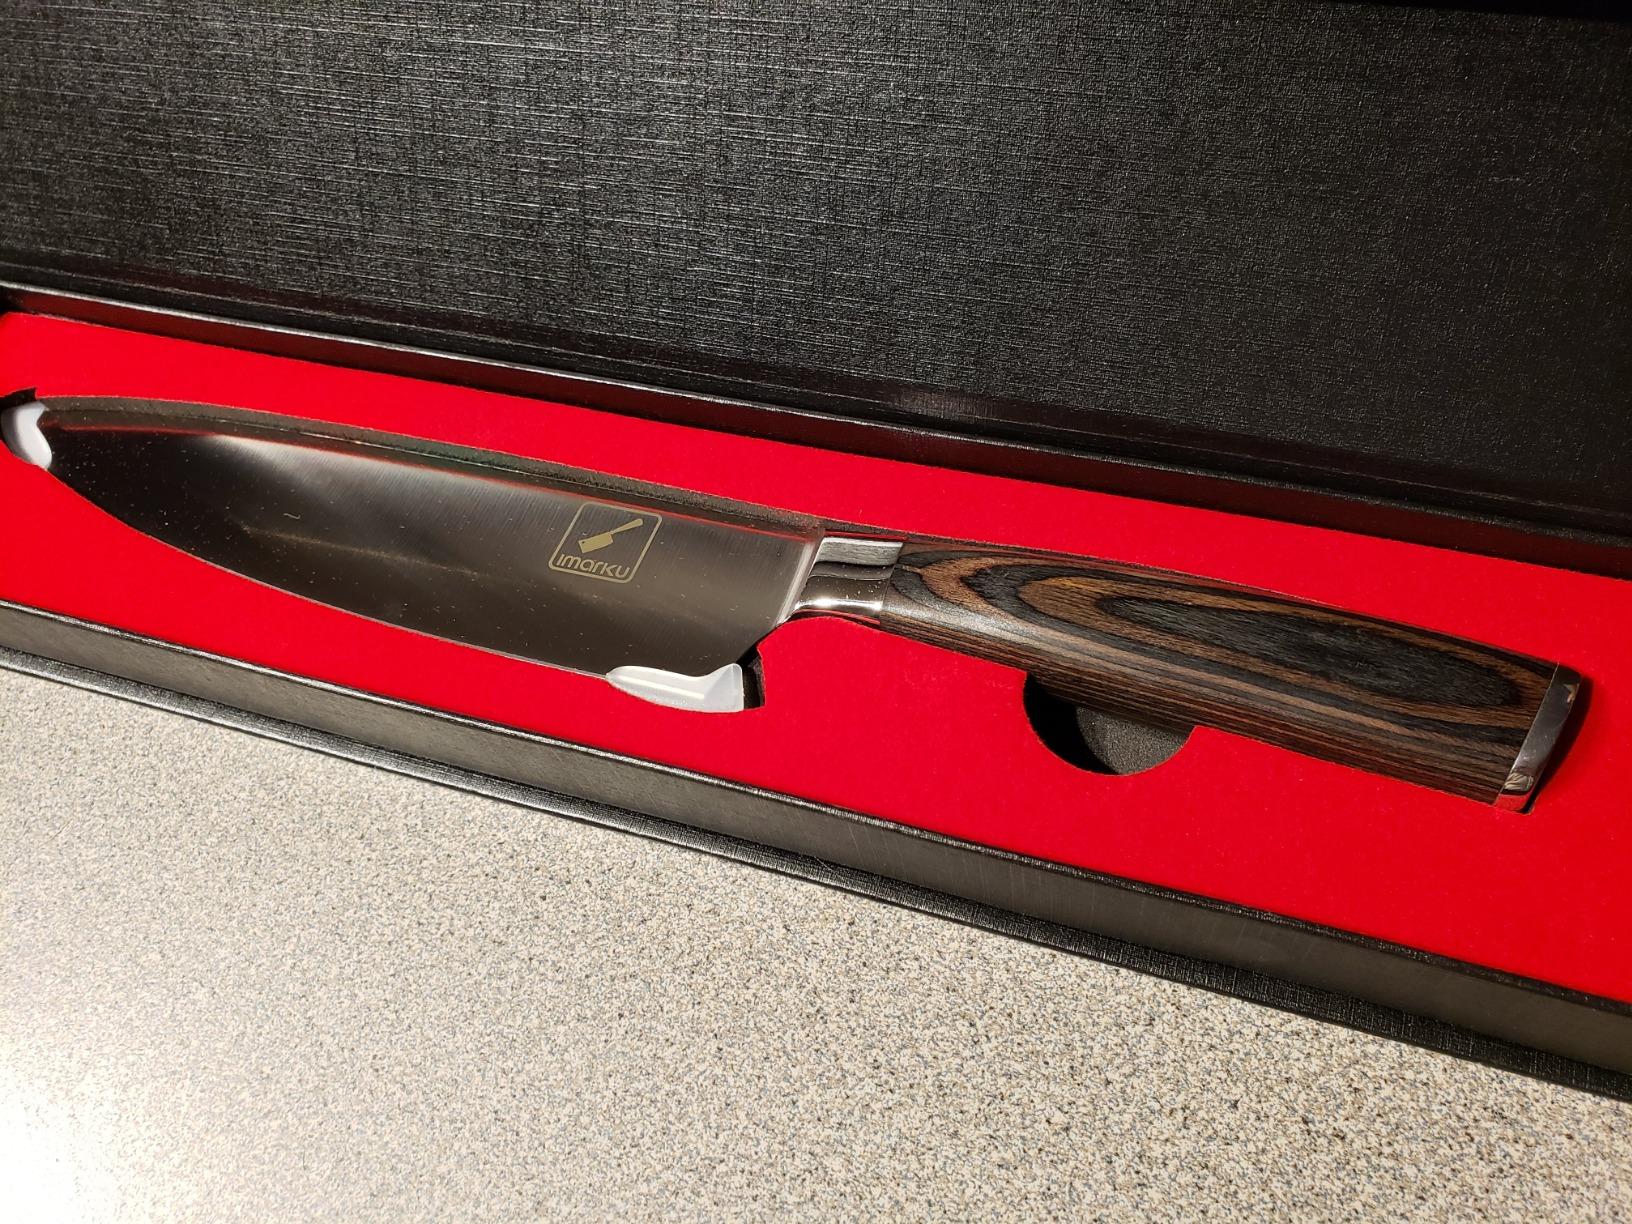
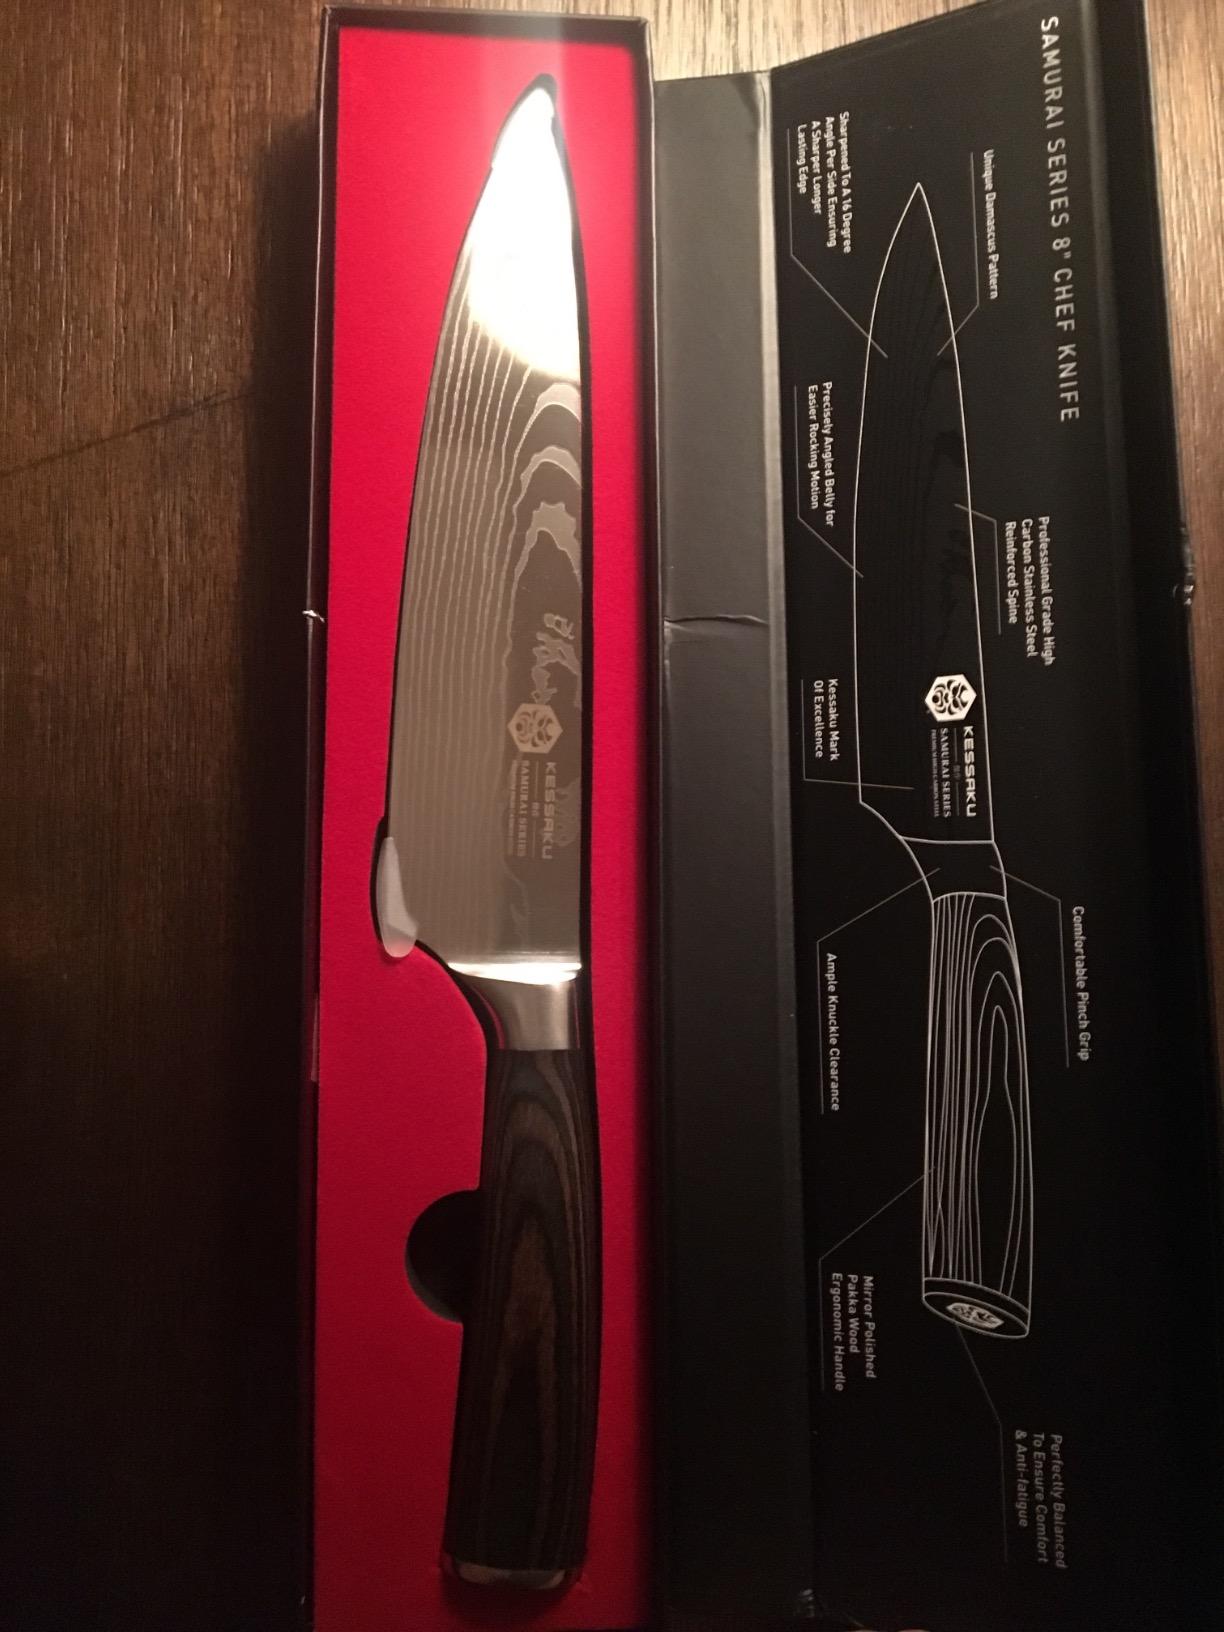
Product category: items_knife
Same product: no